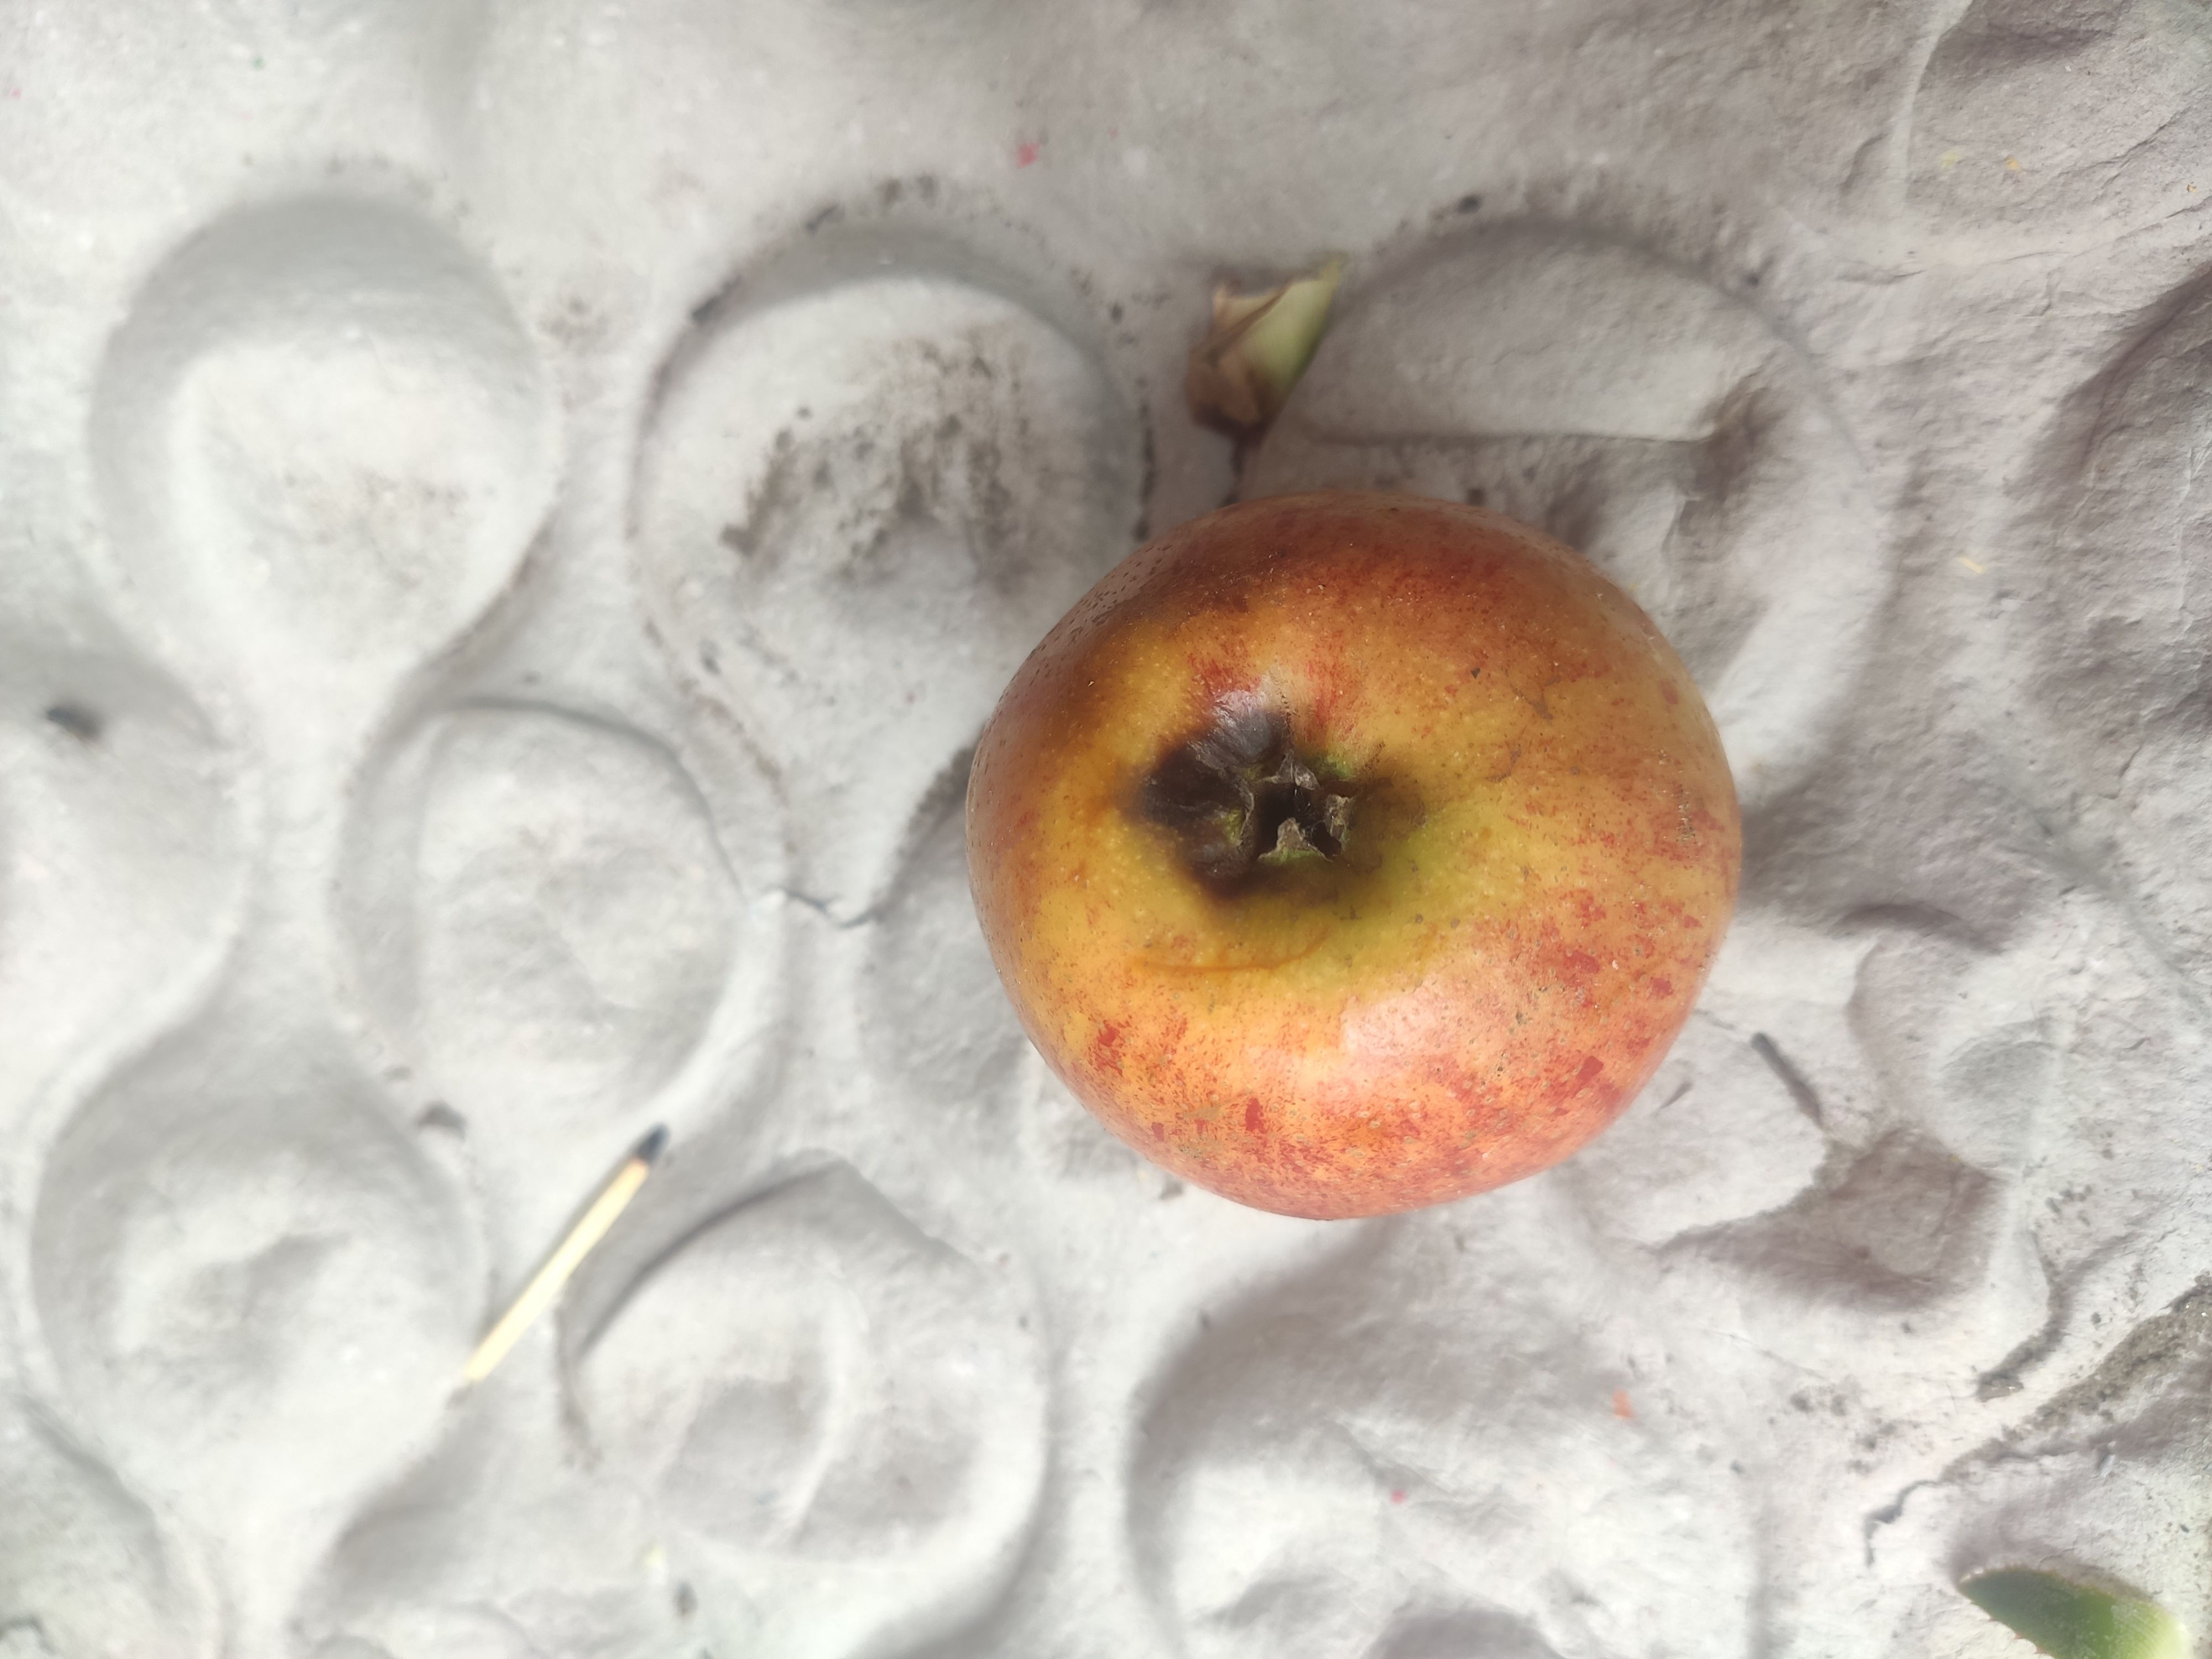
Fruit: apple
Grade: 2nd-grade